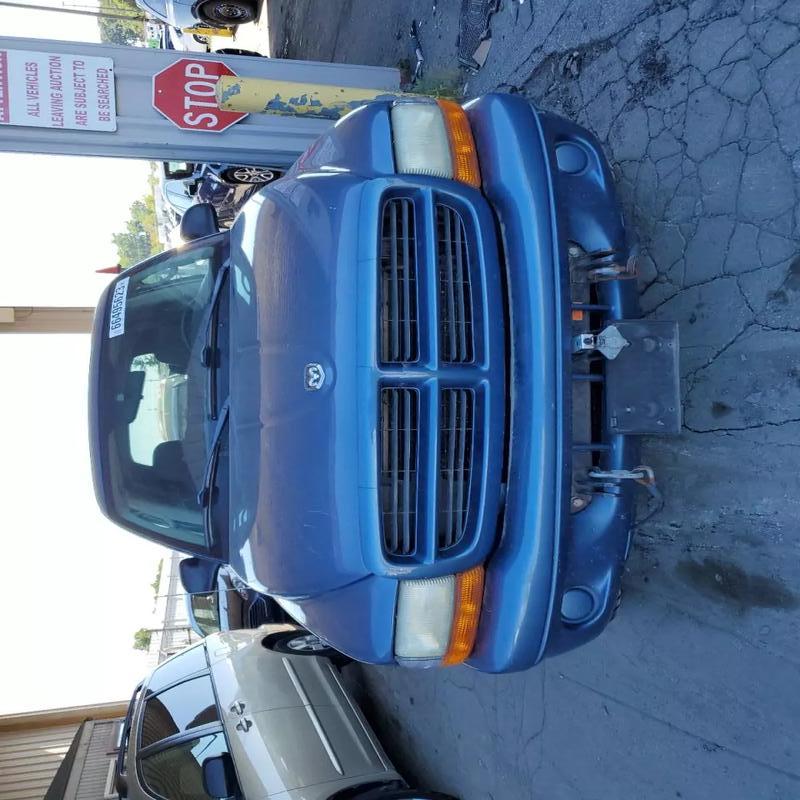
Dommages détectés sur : plaque d'immatriculation avant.
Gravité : majeur